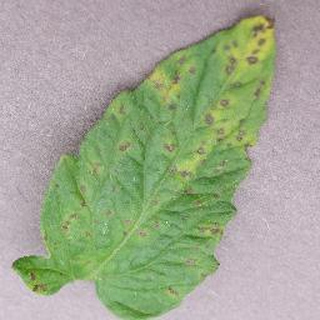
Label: tomato_septoria_leaf_spot